Cesare Bovo

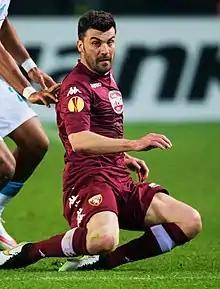
Bovo in action during Torino–Zenit, 19 March 2015

Cesare Bovo (born 14 January 1983) is an Italian retired professional footballer who played as a centre back. He is currently in charge of the Under-17 team of Palermo.